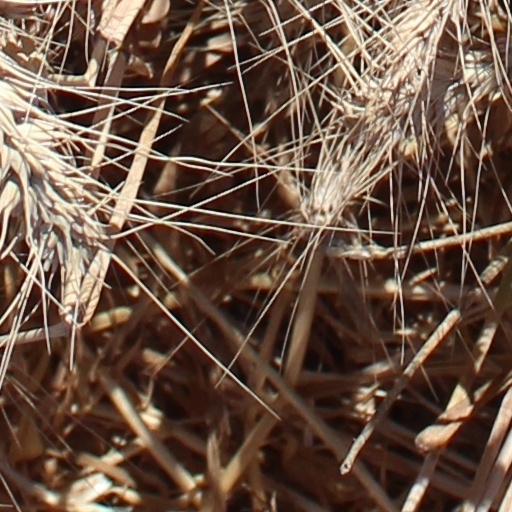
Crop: wheat